Einstein – Případy nesnesitelného génia

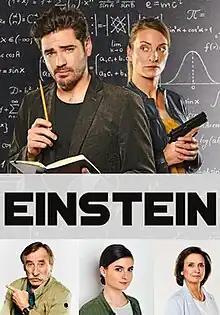

Einstein – Případy nesnesitelného génia (Einstein) is a Czech television series from Prima televize. The series is about Professor Filip Koenig, who inherited genius from his great-great-grandfather Albert Einstein and now supports the Prague criminal police as a consultant. It is based on German series "Einstein".